The Spectator (film)

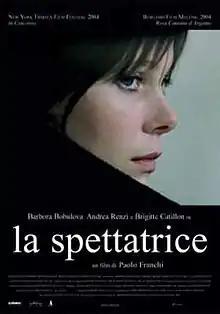

The Spectator is a 2004 Italian romance-drama film written and directed by Paolo Franchi. It was screened at the 2004 Tribeca Film Festival. The film was paired by several critics with the works by Krzysztof Kieślowski.